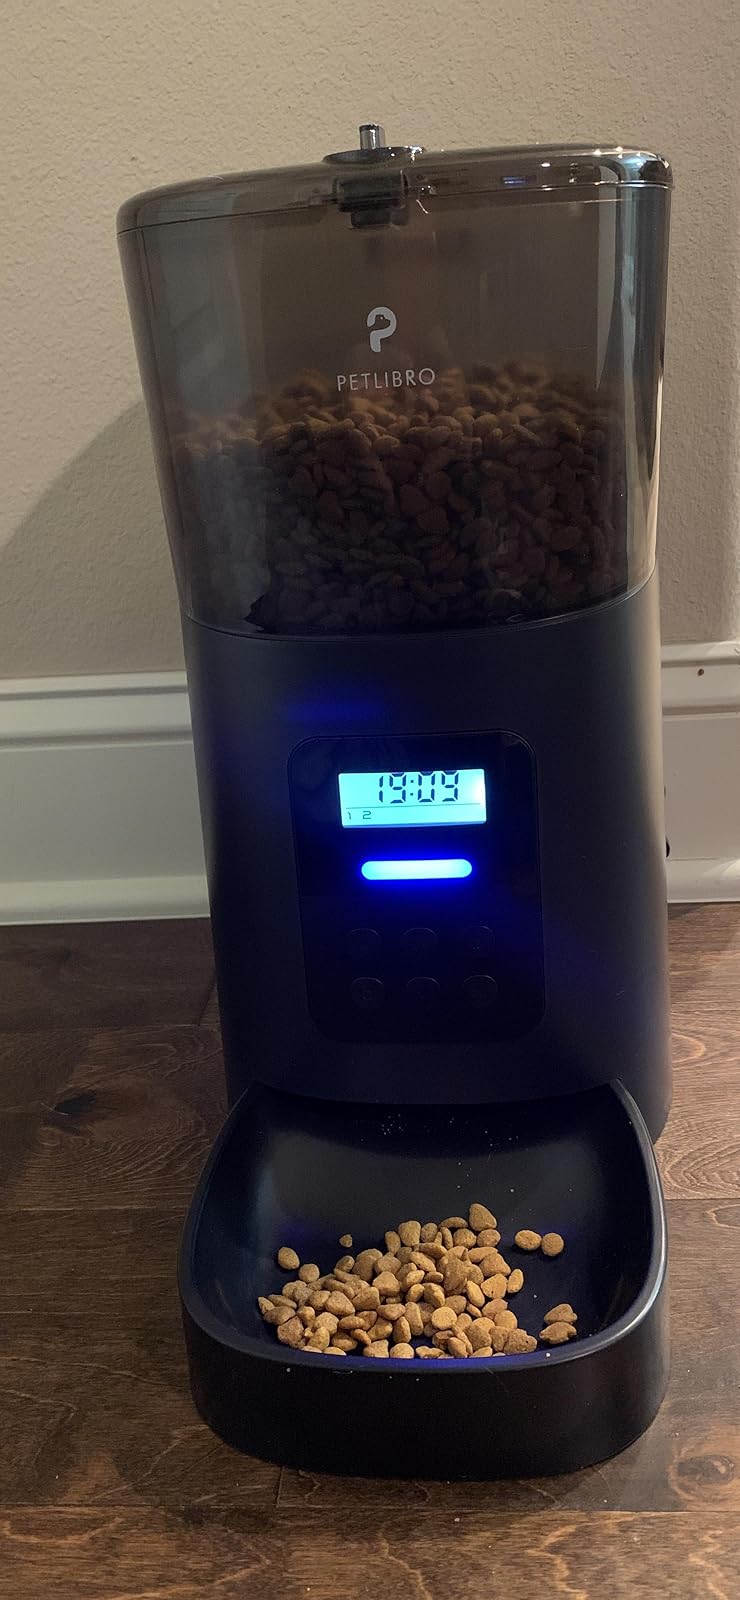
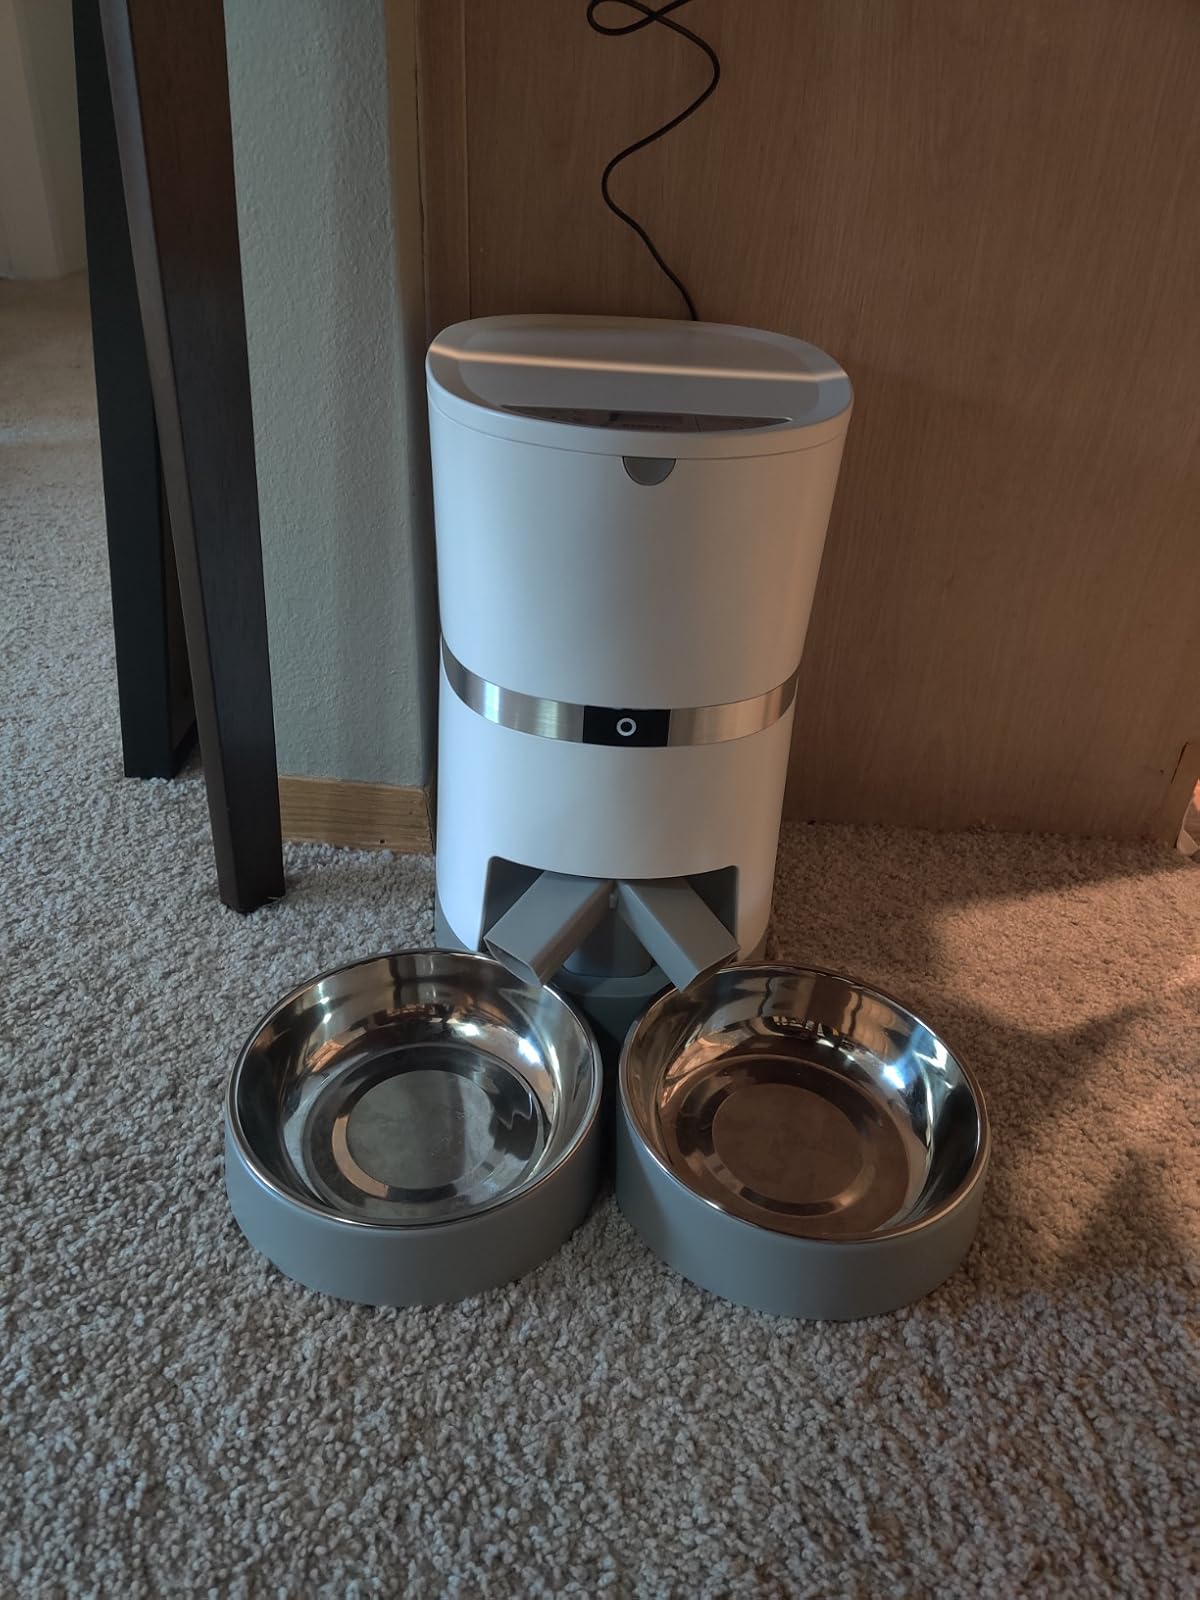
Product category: items_feeder
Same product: no